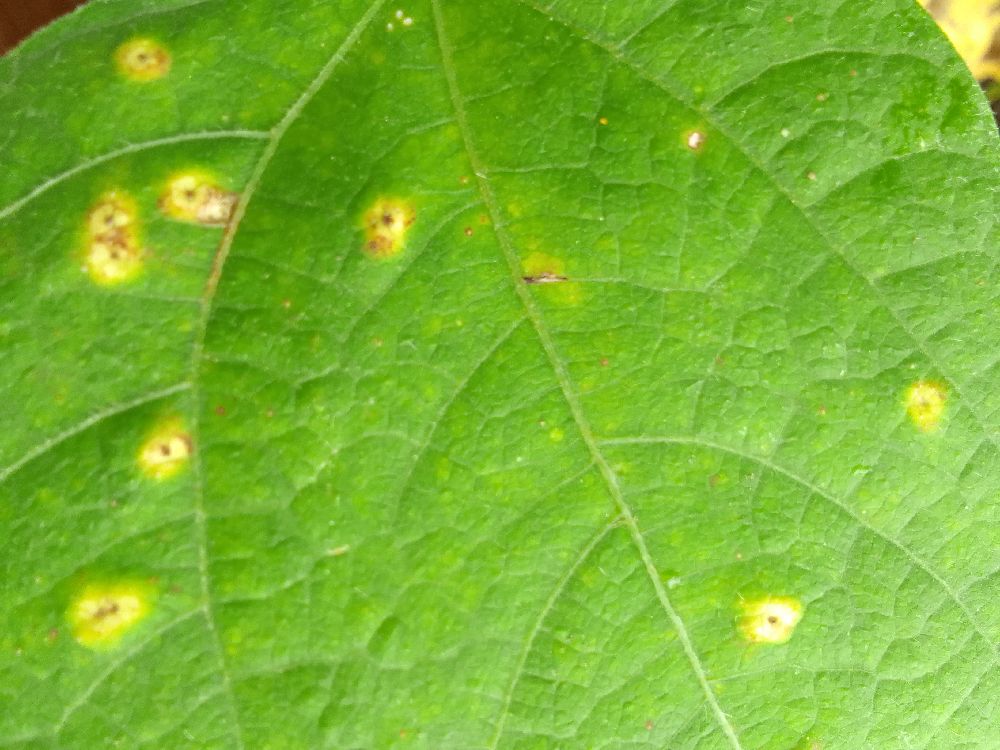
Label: rust